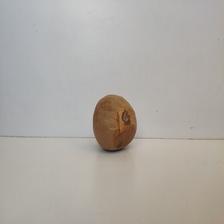
Size: Spoiled